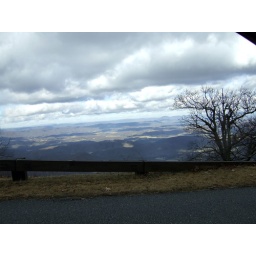
car window frame in view! oops. I like the way we're in between earth and clouds.